Prince George, British Columbia

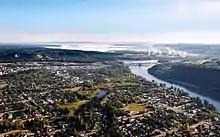
Aerial view of Prince George. South Fort George prominent in the lower right side.

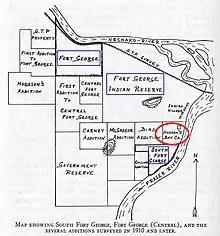
1910 map of Fort George and South Fort George.

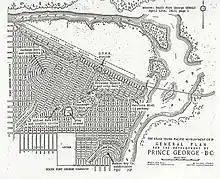
Plan of Prince George (1913)

Properties were sold in both of the townsites with railway speculation driving up prices. By 1913, South Fort George and Fort George each had a population of around 1,500 and were booming as thousands of rail construction workers came to town for supplies and entertainment. Both communities believed that the Grand Trunk Pacific station would be built in their town, and both were disappointed when the railway purchased the of land in between them from the Lhiedli T'enneh instead, even though Charles Vance Millar, then the owner of the BC Express Company, was well into negotiations to purchase that property himself. The railway compensated Millar by giving him of the property and, by 1914, when the railway was completed and the first train arrived, there were four major communities in the area: South Fort George, Fort George Townsite, the Millar Addition and the railway's townsite, Prince George, where the station was built. Hammond also developed his lots further, including additions such as Central Fort George. Although George Hammond fought a series of bitter legal battles for a railway station in Fort George. The Railway argued against a station in Fort George as it was their investment and risk, thus they would build a station in a townsite of their own (Prince George). Plans for the townsite for Prince George were created by Brett and Hall of Boston, and the land cleared in May 1913.